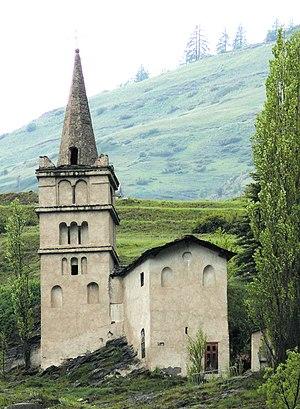
Abriès - Église Saint-Pierre-Saint-Paul-et-Saint-Antoine
Abriès-Ristolas est une commune nouvelle française résultant de la fusion — au 1ᵉʳ janvier 2019 — des communes d'Abriès et Ristolas, située dans le département des Hautes-Alpes, en région Provence-Alpes-Côte d'Azur.